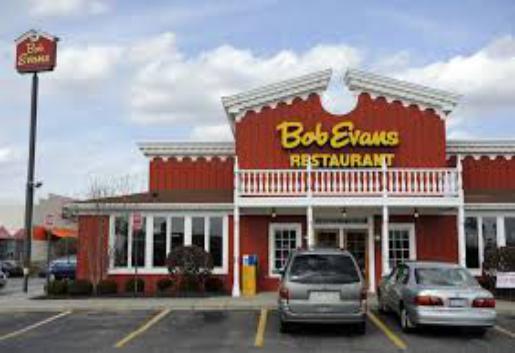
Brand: Bob Evans Restaurants
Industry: Clothes